Vocal register

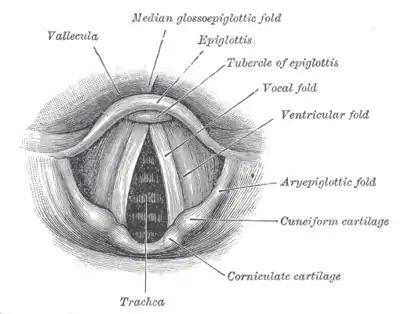
A labeled anatomical diagram of the vocal folds or cords.

Manuel Garcia II in the late nineteenth century was one of the first to develop a scientific definition of registers, a definition that is still used by pedagogues and vocal teachers today.